Aleksandër Moisiu Theatre

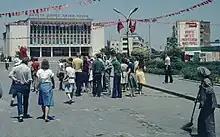
Theatre in 1978

The Aleksandër Moisiu Theatre, or called also Durrës Theatre is a theatre in the city centre of Durrës, Albania. The theatre took its name from Austrian actor Alexander Moissi, who was of Albanian descent.